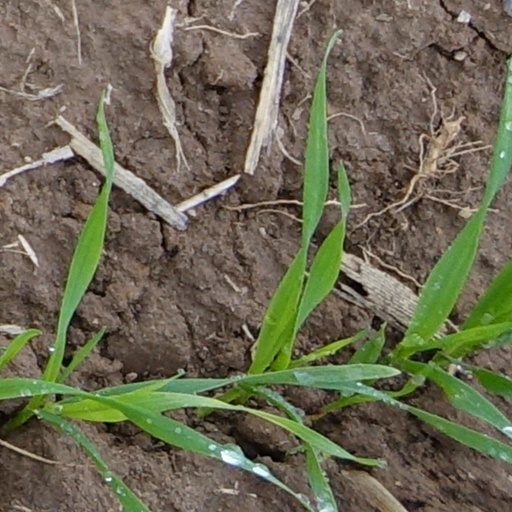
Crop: wheat